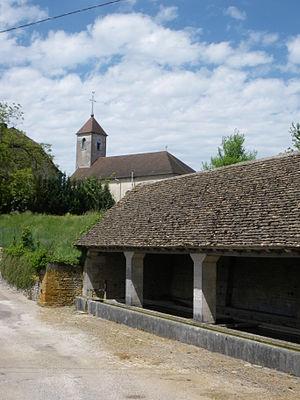
Amondans (Doubs) vue du lavoir et de l'église
Amondans est une commune française située dans le département du Doubs, en région Bourgogne-Franche-Comté.